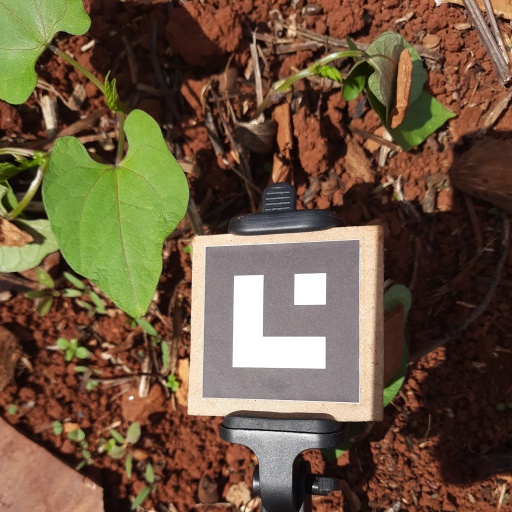
Observations: wavy surface, no eating holes, under sunlight